Platteville Limestone

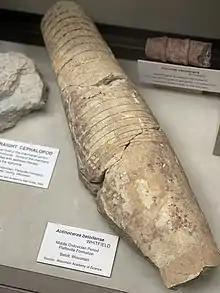
This shell from the limestone is the holotype specimen of the nautiloid "Actinoceras beloitense"

Like almost all limestones, the Platteville variety is a marine creation. Platteville Limestone formed between 488 and 436 million years ago, when what became southeastern Minnesota and southwestern Wisconsin lay beneath an ancient sea. This sea was heavily populated by shellfish and other invertebrates. As they died, their shells and other hard parts, made of calcium carbonate, fell to the ocean floor. Over the centuries, the weight of these deposits crushed the shell fragments and compressed them into stone.